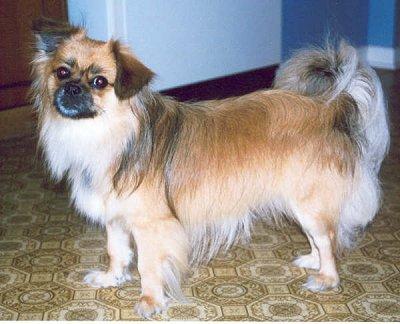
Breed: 480-n000125-Pekinese